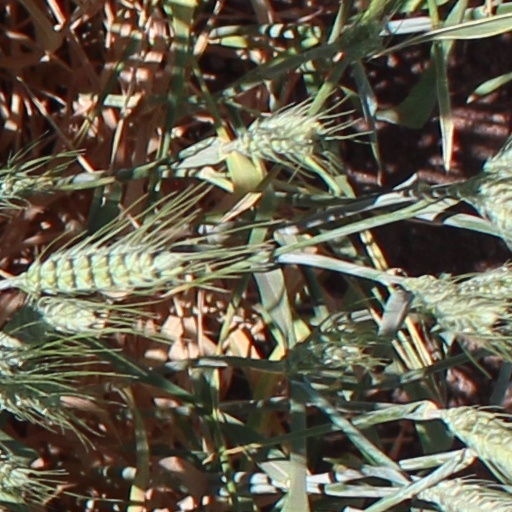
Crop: wheat